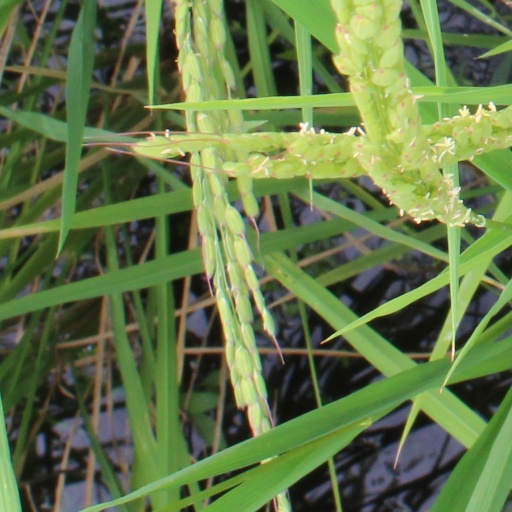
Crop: rice